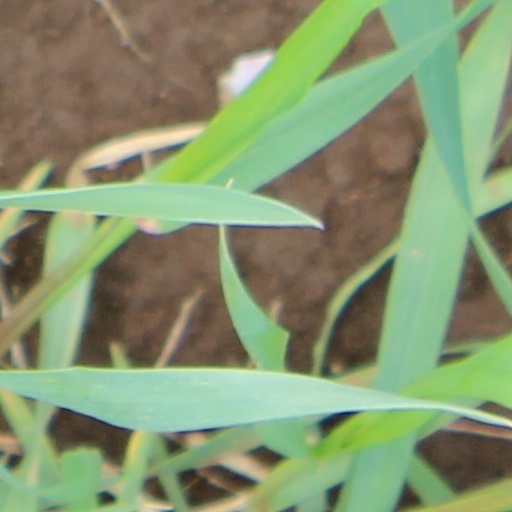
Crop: wheat